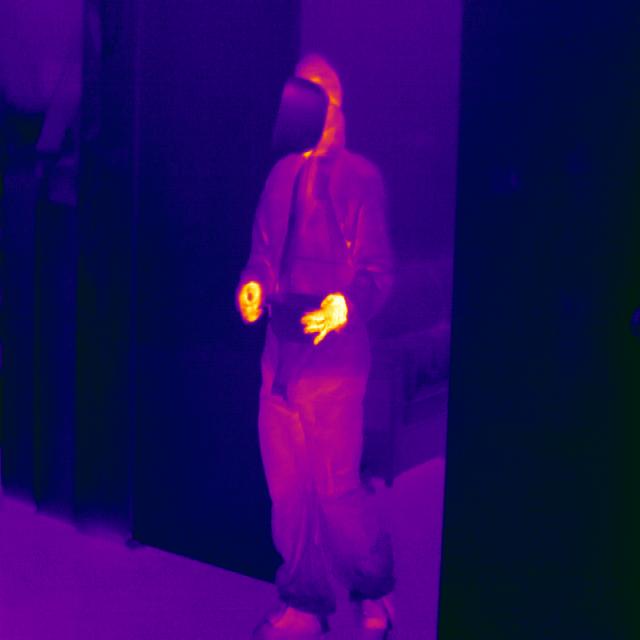
Detected objects:
label: person